Audi Q7

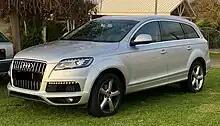
Audi Q7 (Australia; facelift)

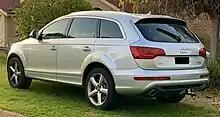
Audi Q7 (Australia; facelift)

The vehicle was unveiled at the 2009 Pebble Beach Concours d'Elegance.